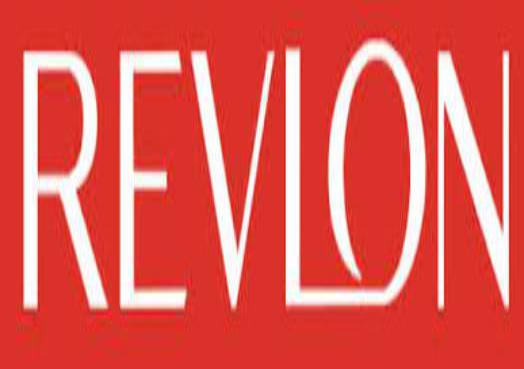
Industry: Necessities